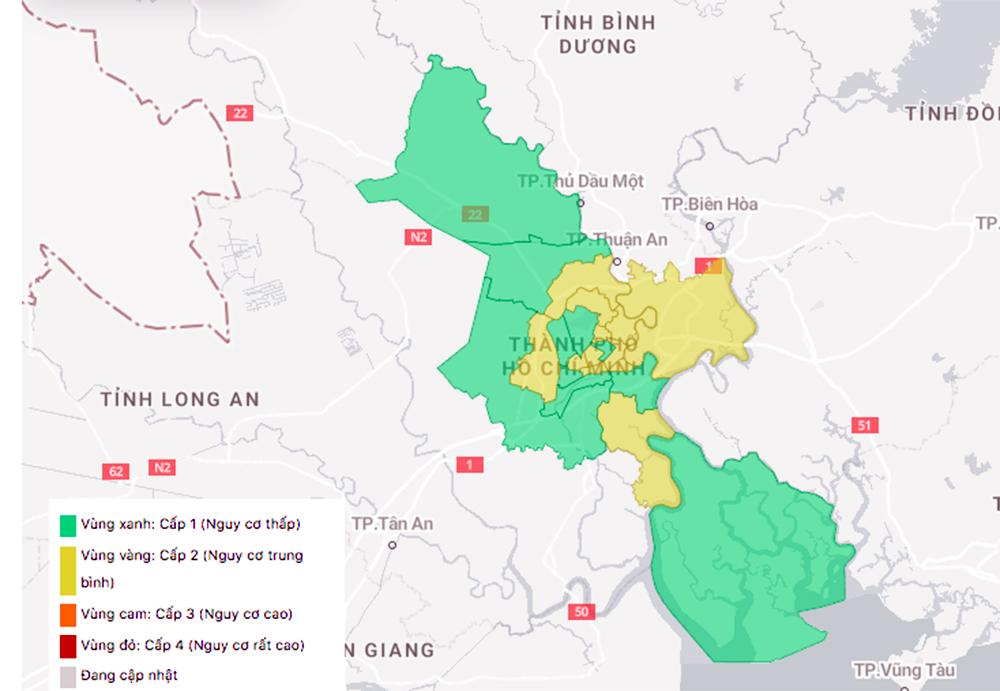
có những vùng được tô màu xanh lá cây và màu vàng trên bản đồ